National and regional identity in Spain

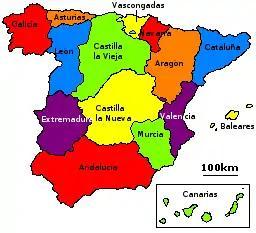
The "historic regions" of Spain, as listed in the 1833 decree

In the 1833 territorial division of Spain, the nation was divided into 49 provinces – most of which have remained unchanged since then – which were grouped into 15 "historic regions", many of whose boundaries bear a strong resemblance to those of the present-day Autonomous Communities. The "historic regions", however, were not granted any administrative powers.